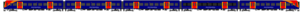
South Western Railway est une société d'exploitation ferroviaire britannique, appartenant à FirstGroup et MTR Corporation, qui exploite la franchise South Western. Elle exploite des services de banlieue depuis son terminus du centre de Londres à London Waterloo jusqu'au sud-ouest de Londres. SWR fournit des services suburbains et régionaux dans les comtés de Surrey, Hampshire et Dorset, ainsi que des services régionaux dans le Devon, le Somerset, le Berkshire et le Wiltshire. Sa filiale Island Line exploite des services sur l'île de Wight.
Les unités électriques Class 458 sont des automotrices de banlieue Britannique construites par Alsthom à Washwood Heath entre 1998 et 2000. Elles ont été mises en service en 2000 pour remplacer les rames vieillissantes datant des années 50 et 60 en fin de vie afin de renouveler le parc de trains de banlieue de la région Sud-ouest de la capitale Londonienne. Les 30 unités de 4 voitures font partie de la famille de Trains Juniper d'Alstom, qui comprend également les Classes 334 et 460.